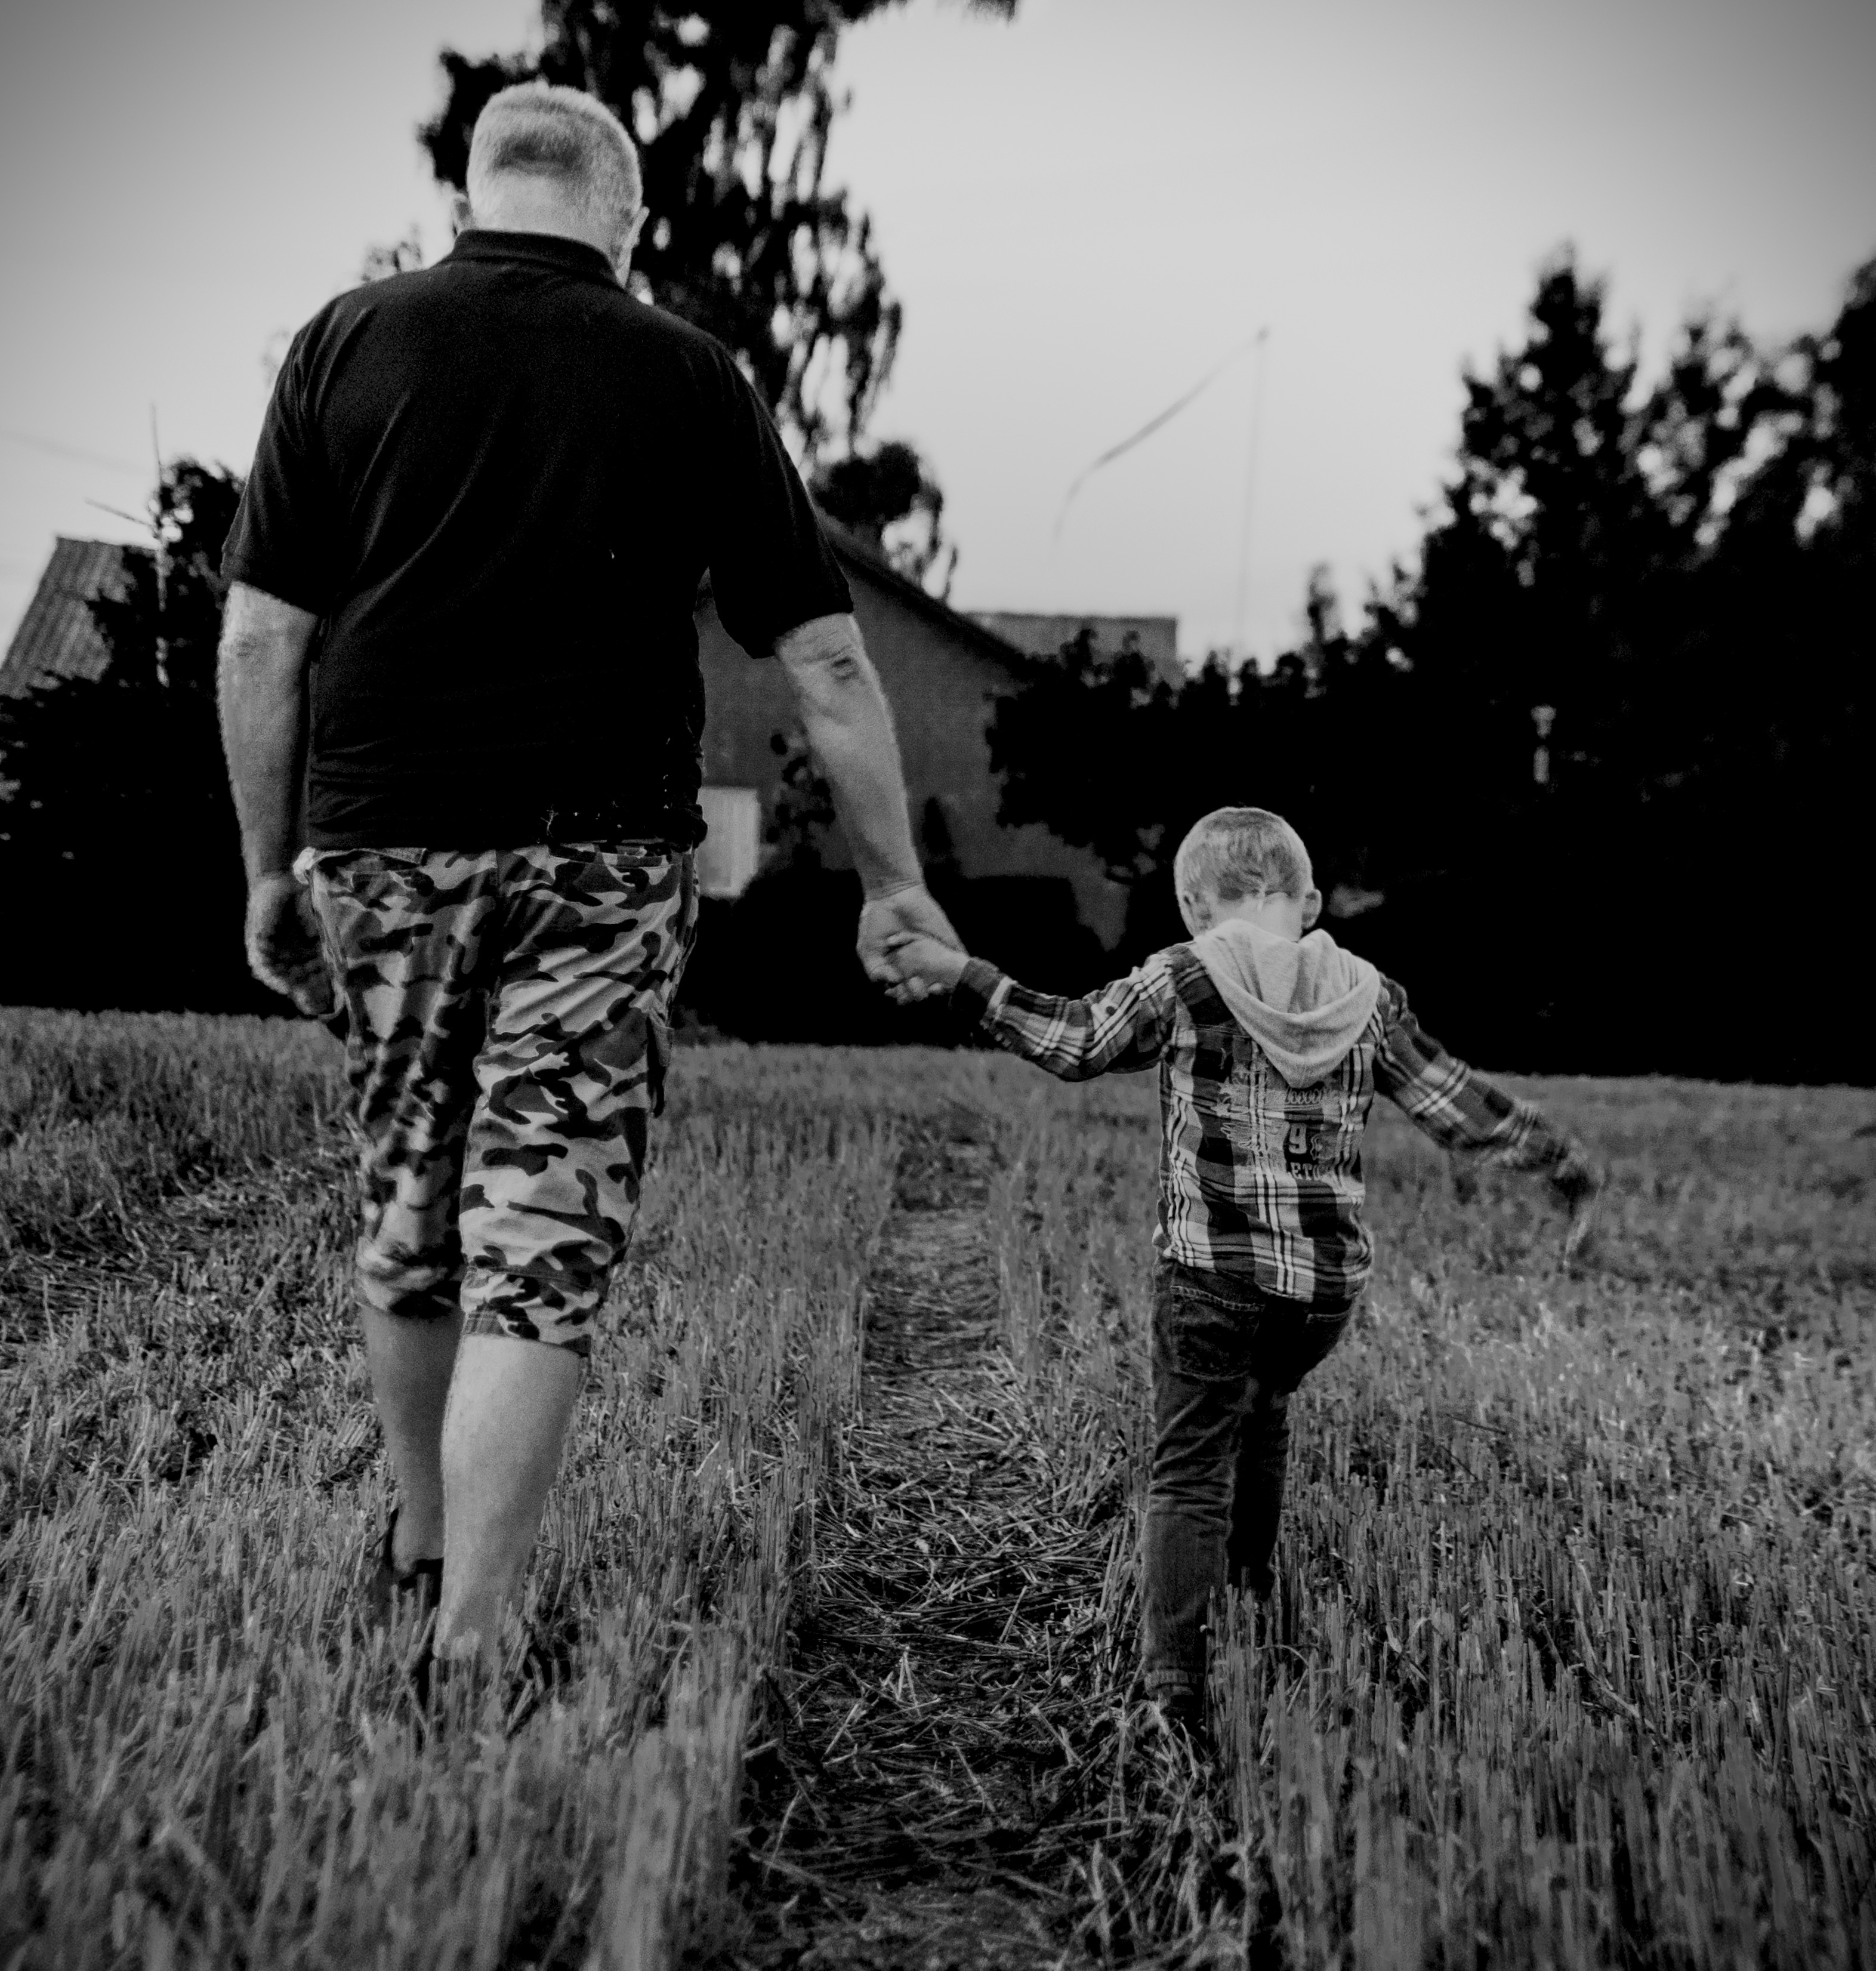
walking, black and white, people, photography, father, child, monochrome, together, parent, holding hands, son, help, dad, photograph, strolling, monochrome photography